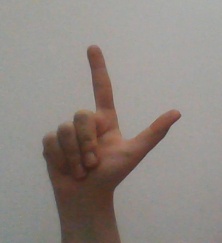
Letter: laam